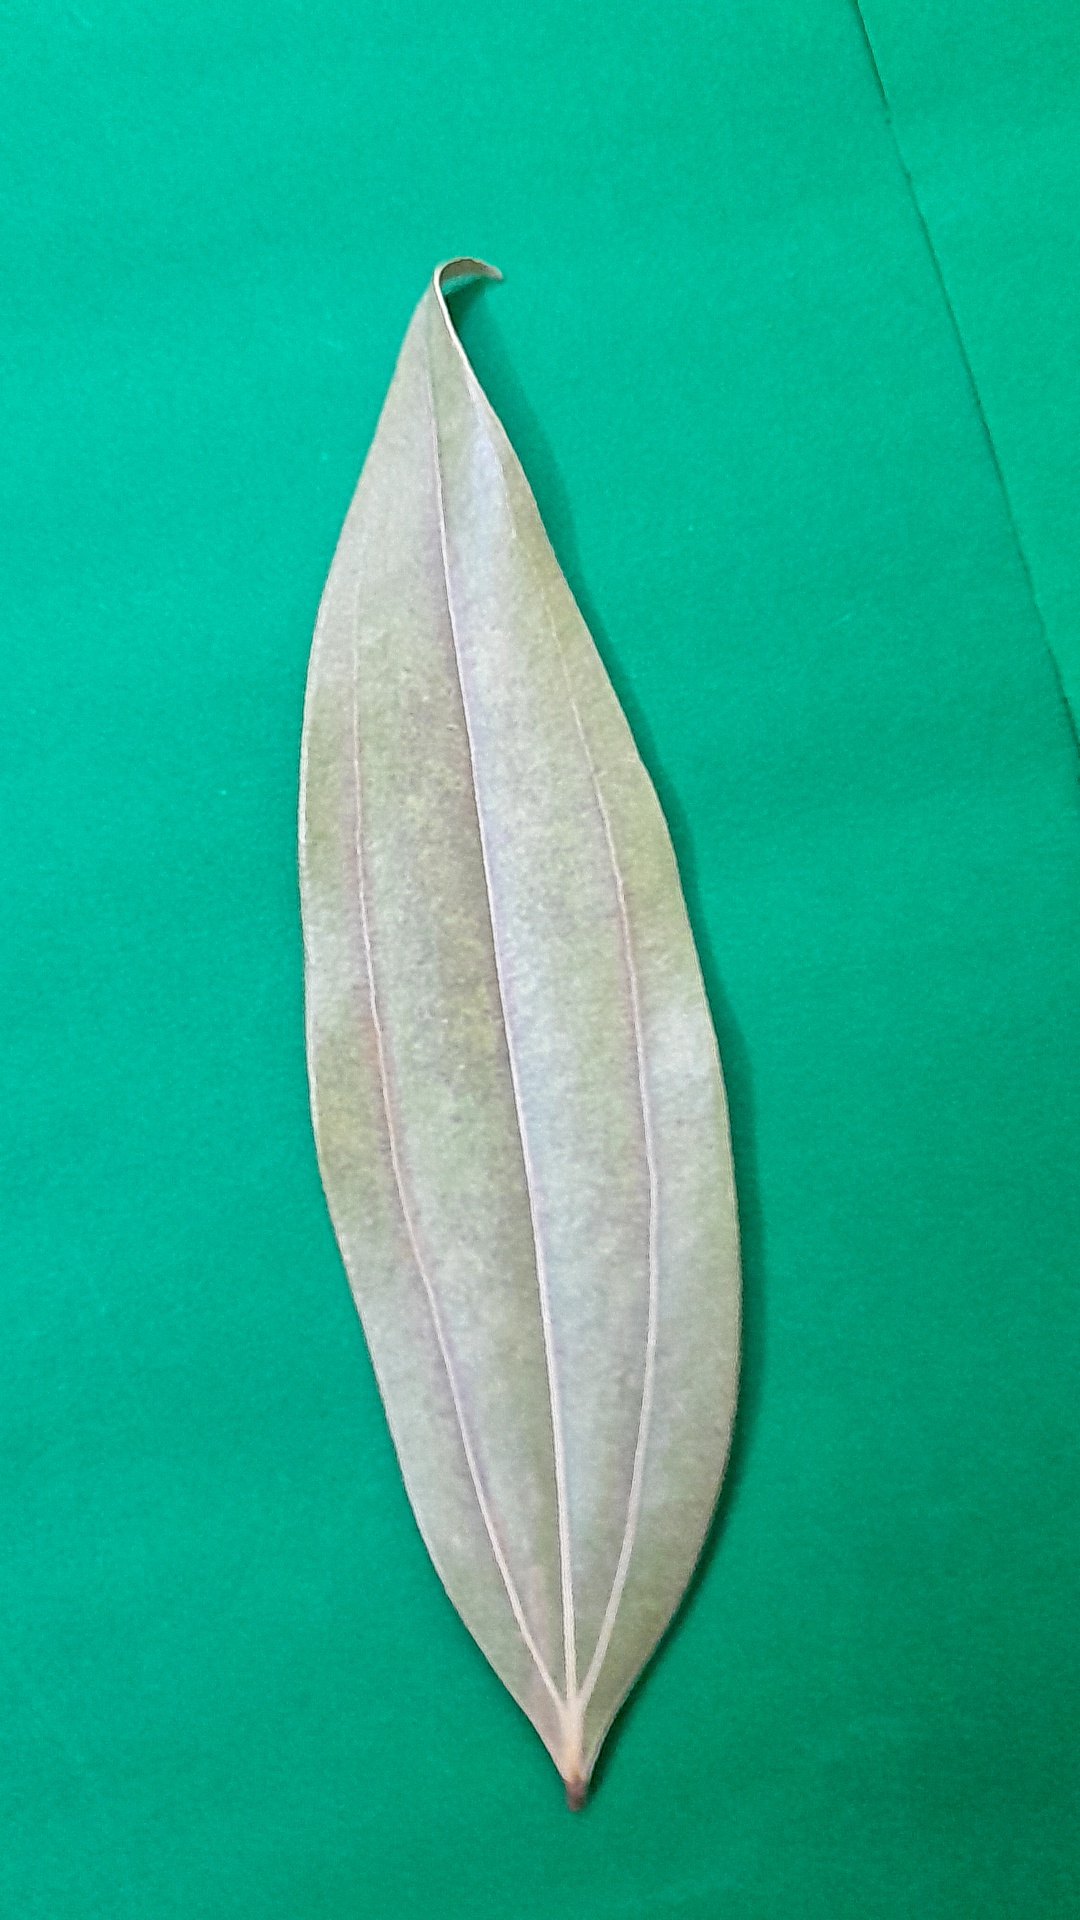
Label: Dry Leaf